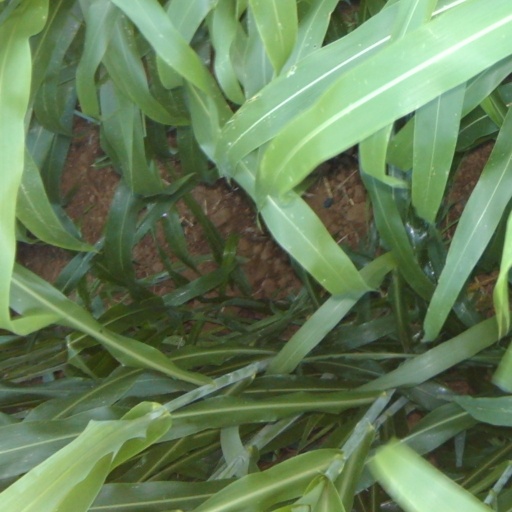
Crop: sorghum